Preventive healthcare

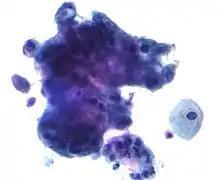
The presence of cancer (adenocarcinoma) detected on a Pap test

Skin cancer is the most common cancer in the United States. The most lethal form of skin cancer, melanoma, leads to over 50,000 annual deaths in the United States. Childhood prevention is particularly important because a significant portion of ultraviolet radiation exposure from the sun occurs during childhood and adolescence and can subsequently lead to skin cancer in adulthood. Furthermore, childhood prevention can lead to the development of healthy habits that continue to prevent cancer for a lifetime.